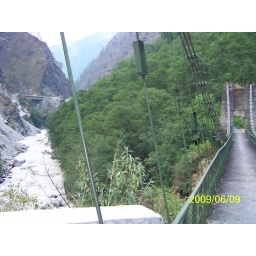
it was a bridge off the road going to a village. The place is near bhatwari, near uttarkashi.